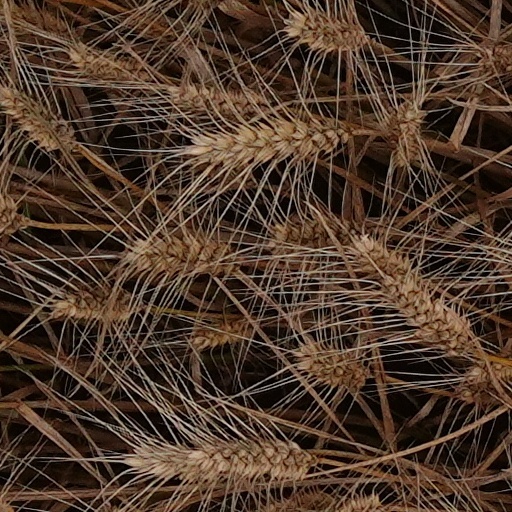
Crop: wheat